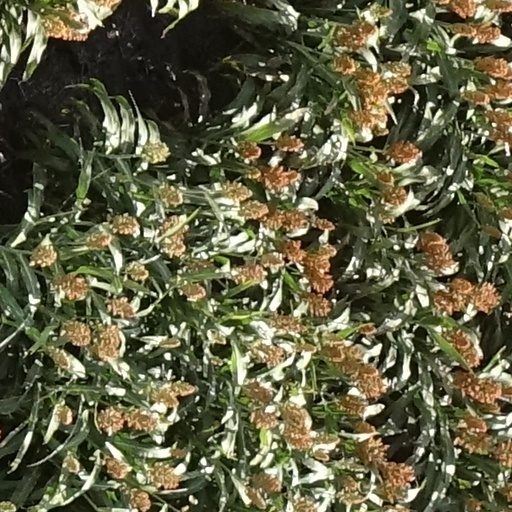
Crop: sorghum